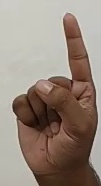
ASL sign: 1